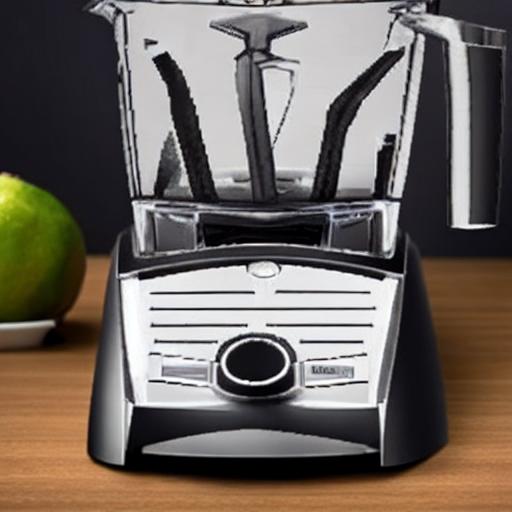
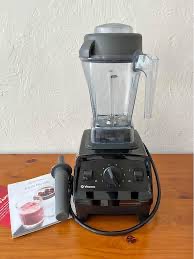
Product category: items_blender
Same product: no